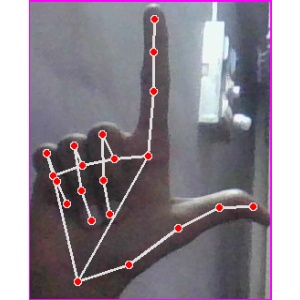
अक्षर: ल